Scarlet fever

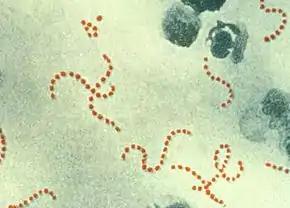
"Streptococcus pyogenes"

The rash of scarlet fever, which is what differentiates this disease from an isolated group A strep pharyngitis (or strep throat), is caused by specific strains of group A streptococcus that produce a streptococcal pyrogenic exotoxin, which is mainly responsible for the skin manifestation of the infection. These toxin-producing strains cause scarlet fever in people who do not already have antitoxin antibodies. Streptococcal pyrogenic exotoxins – SPEs A, B, C. and F have been identified. The pyrogenic exotoxins, also called "erythrogenic toxins", cause the erythematous rash of scarlet fever. The strains of group A streptococcus that cause scarlet fever need specific bacteriophages for there to be pyrogenic exotoxin production. Specifically, bacteriophage T12 is responsible for the production of speA. Streptococcal Pyrogenic Exotoxin A, speA, is the one most commonly associated with cases of scarlet fever that are complicated by the immune-mediated sequelae of acute rheumatic fever and post-streptococcal glomerulonephritis.